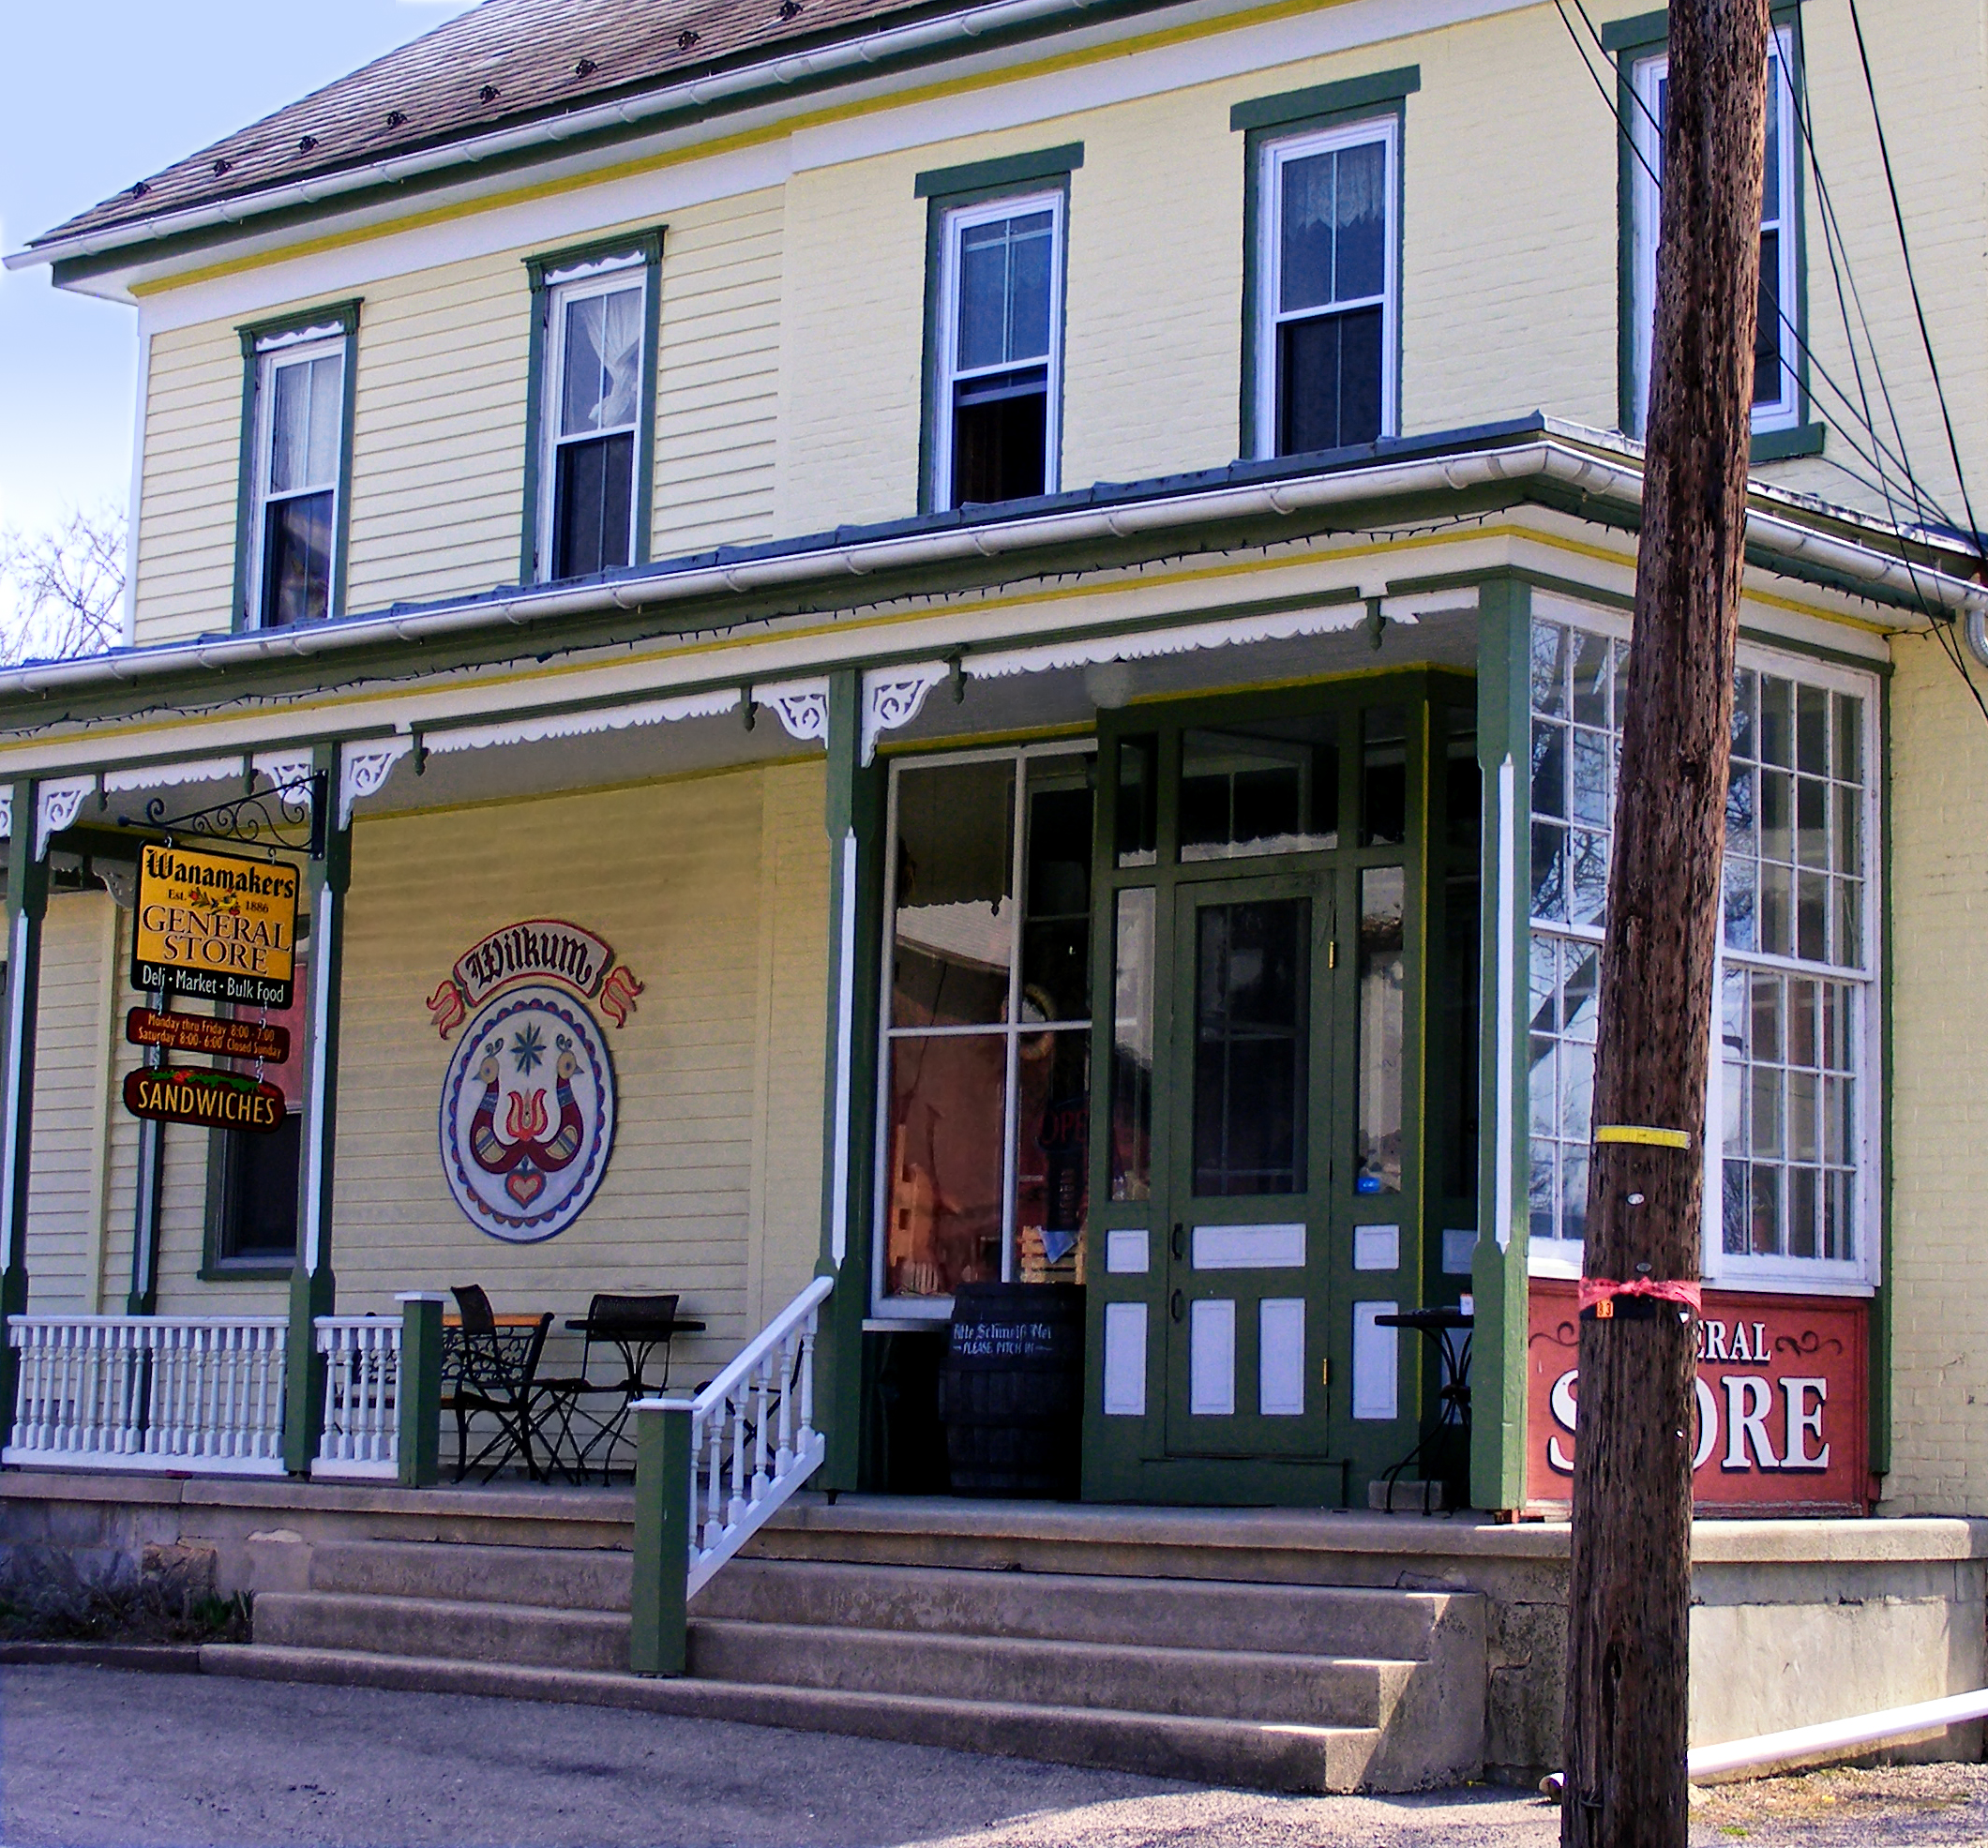
architecture, house, window, town, building, restaurant, home, downtown, rural, spring, cottage, facade, property, creativecommons, pennsylvania, lehighvalley, pennsylvaniadutch, pennsylvaniagerman, lehighcounty, pa143, lynntownship, paroute143, neighbourhood, wanamakersgeneralstore, urban area, residential area, window covering